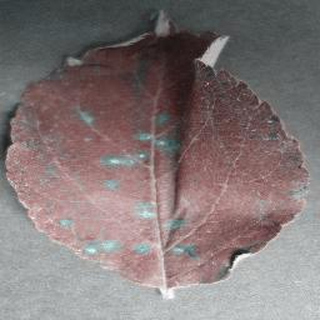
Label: apple_cedar_apple_rust